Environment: real
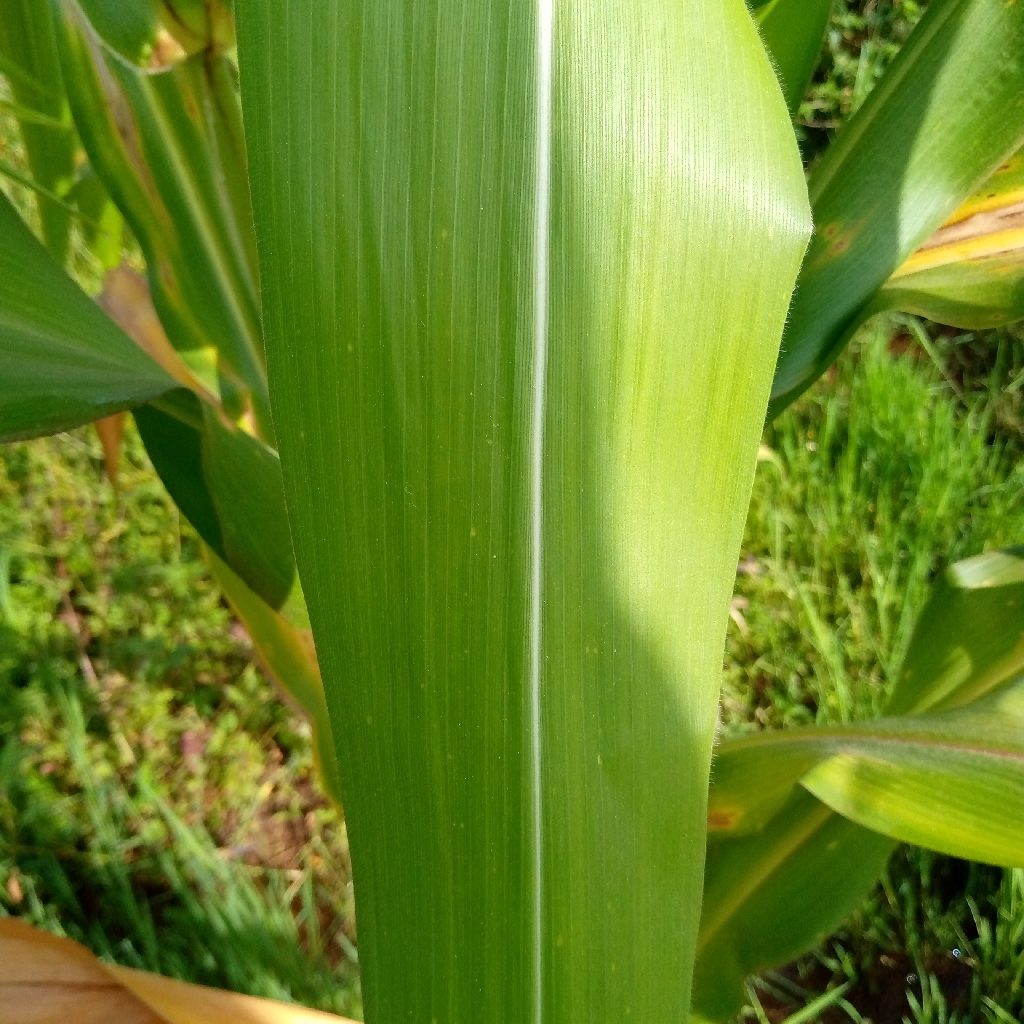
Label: healthy